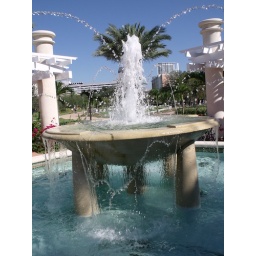
water fountain in front of palm tree